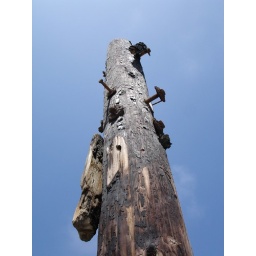
A weathered pylon stands against a clear blue sky on a beach in Malibu, CA